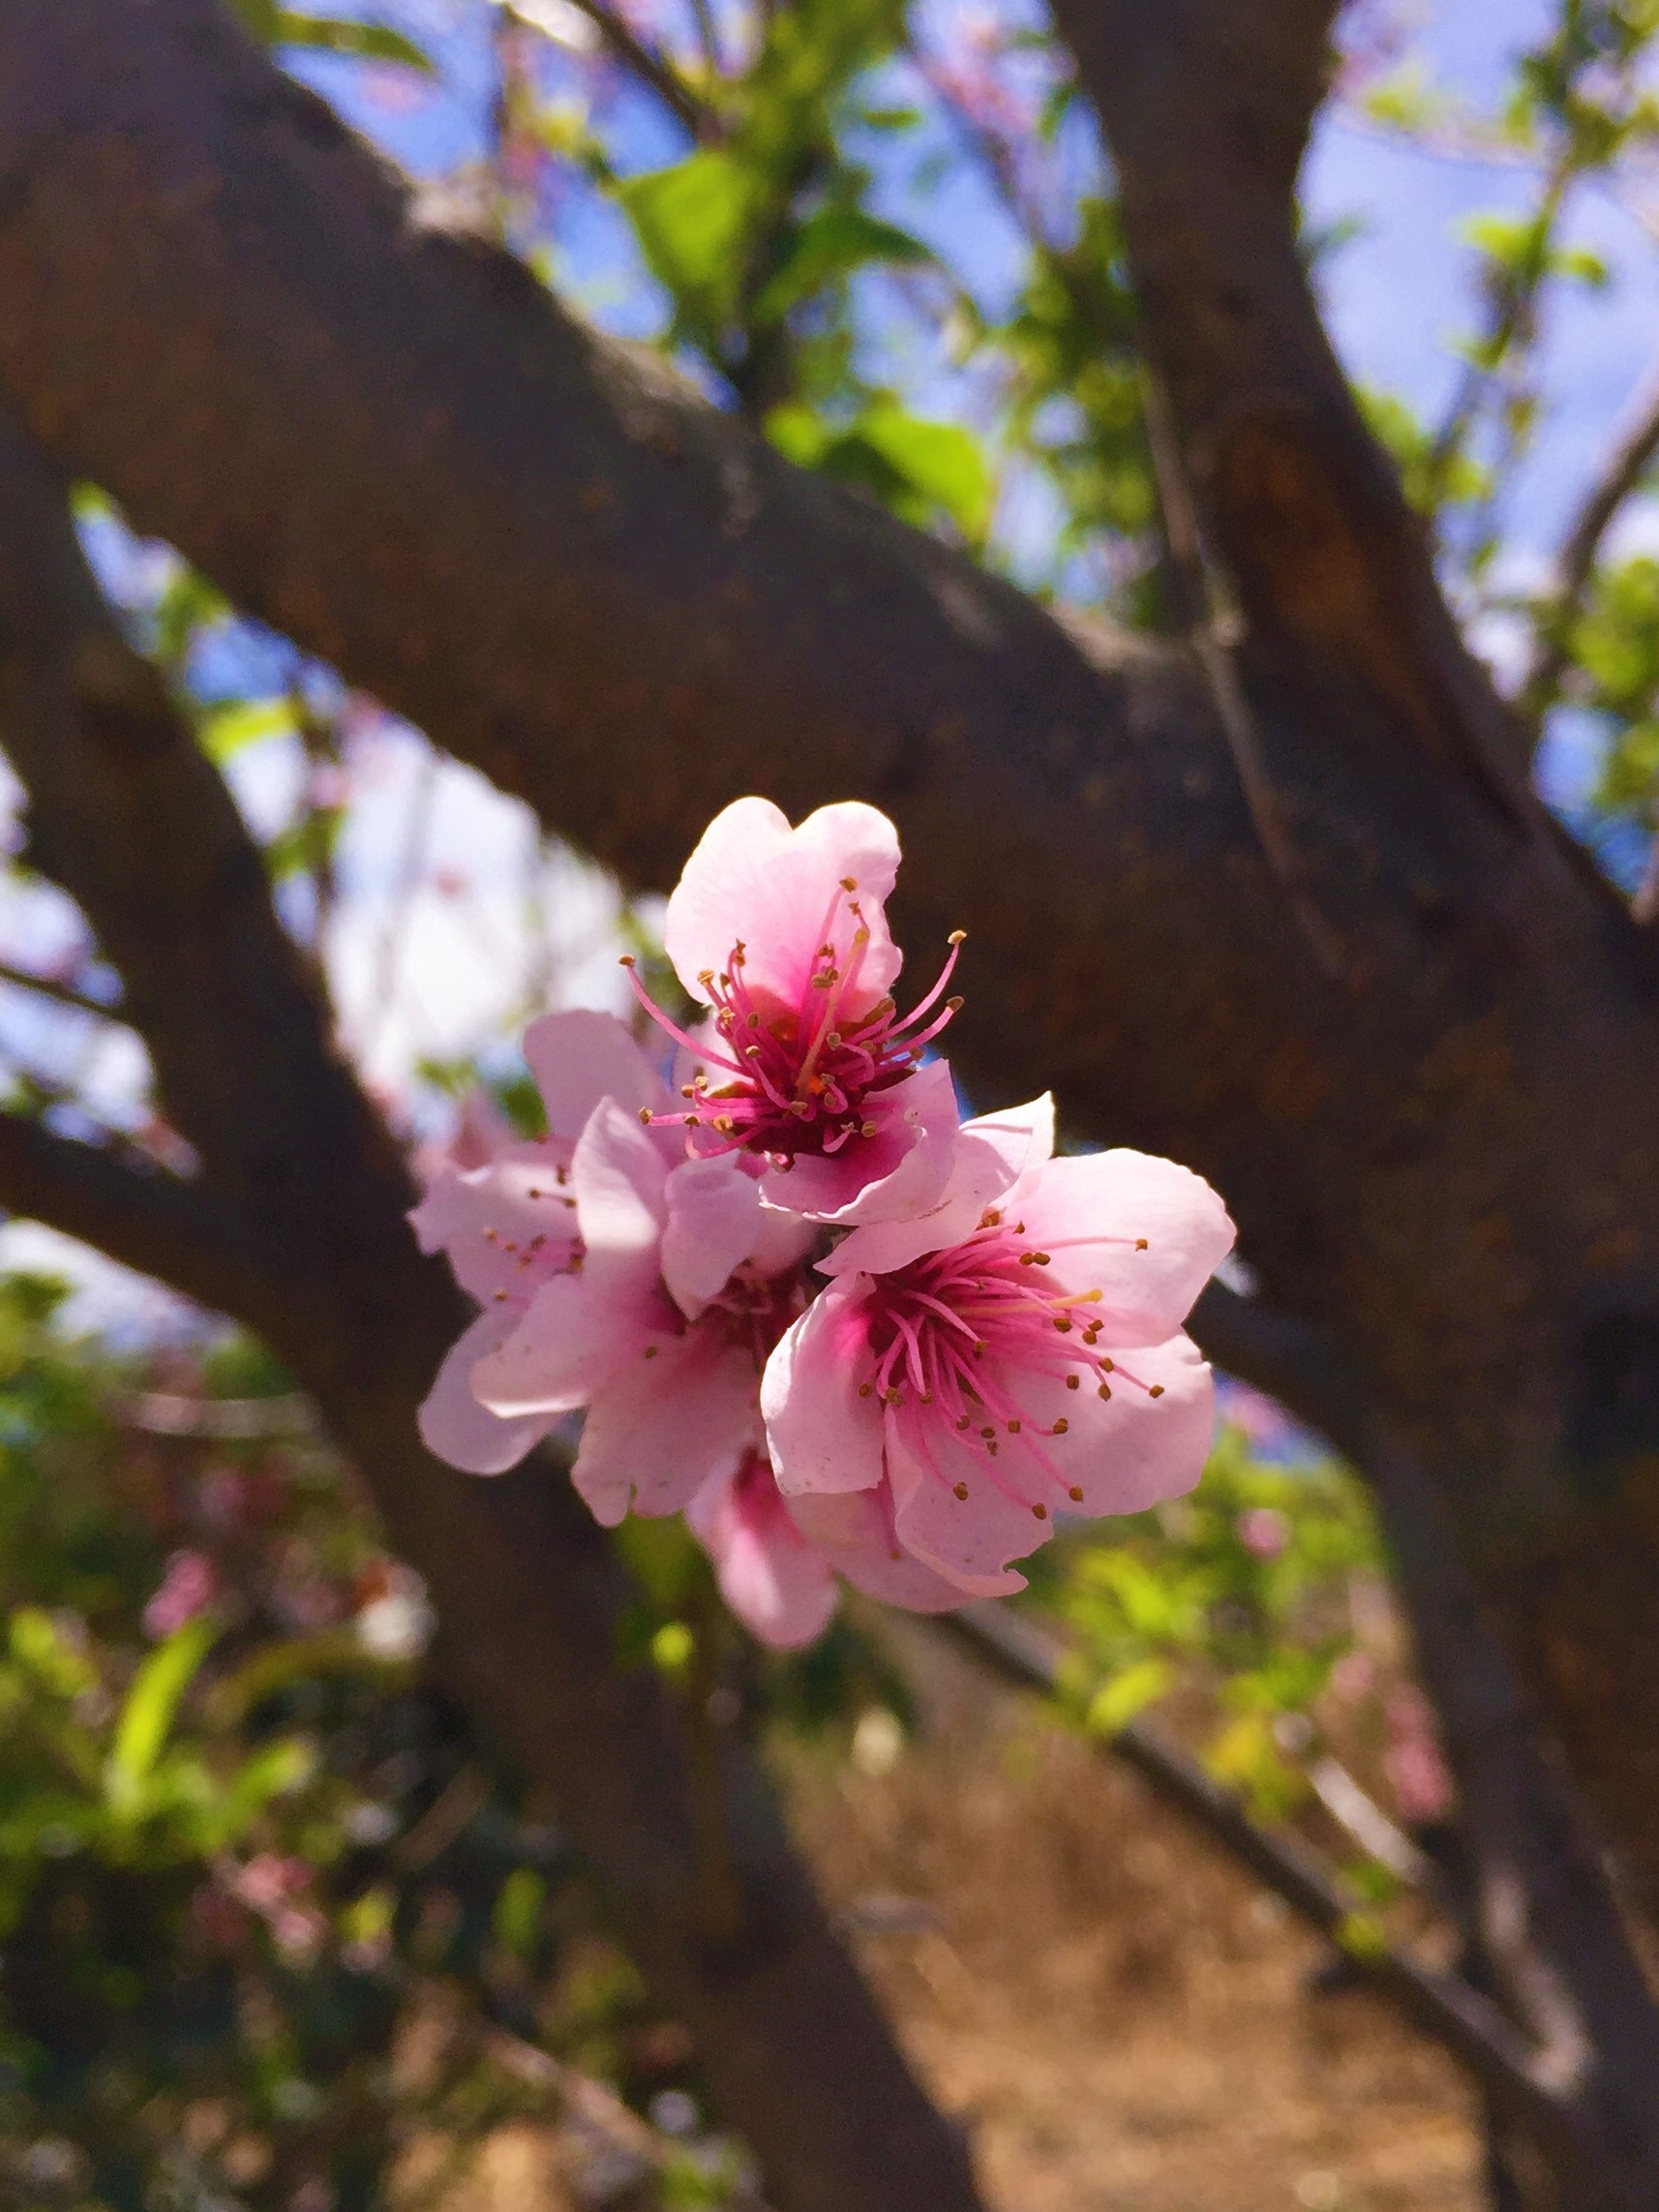
tree, nature, branch, blossom, plant, white, leaf, flower, petal, wild, rose, food, spring, produce, macro, botany, garden, pink, flora, season, wild flower, cherry blossom, flowers, petals, shrub, rosa, trim, pink flower, macro photography, chic, flowering plant, desktop wallpaper, screen saver, white roses, woody plant, land plant